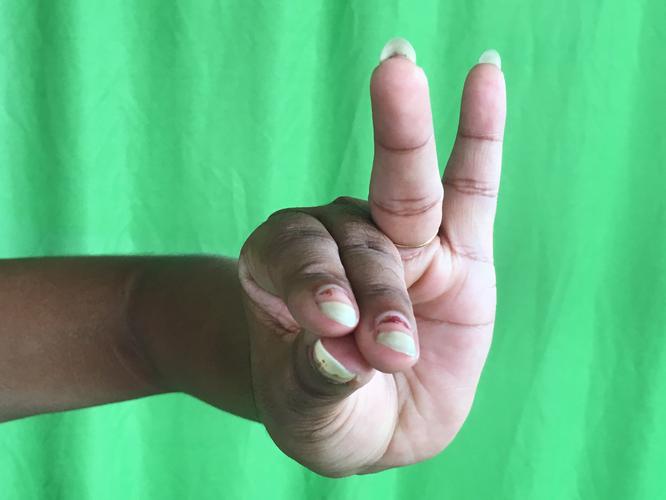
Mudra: Katakamukha_1
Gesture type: single_hand